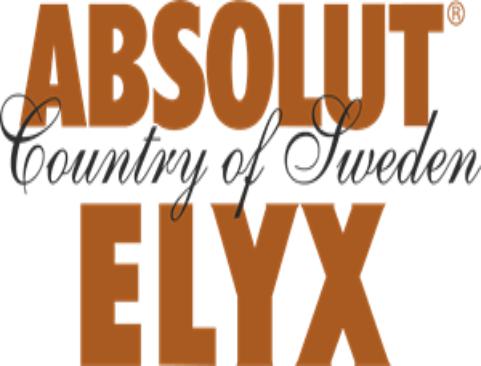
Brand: Absolut
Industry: Others